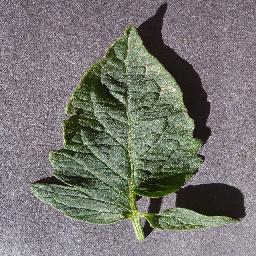
Label: Tomato___healthy